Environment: real
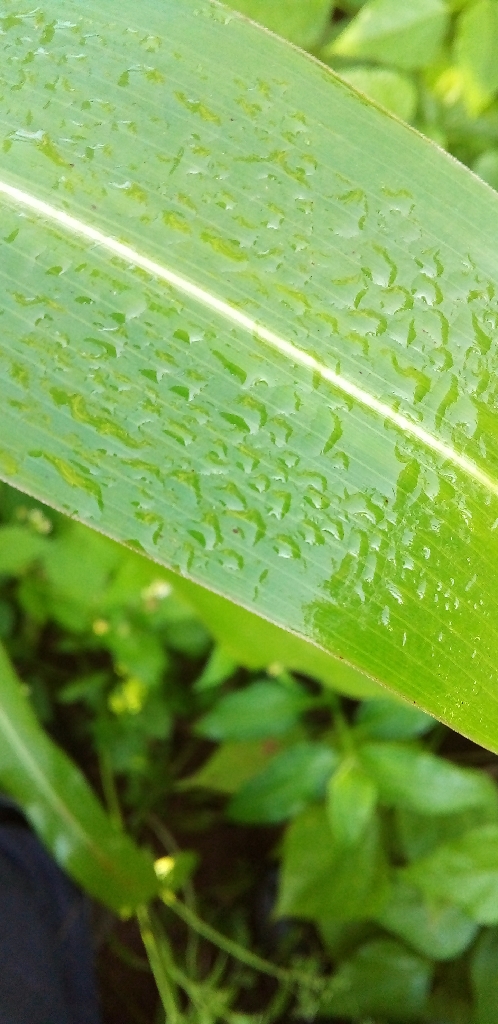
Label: healthy